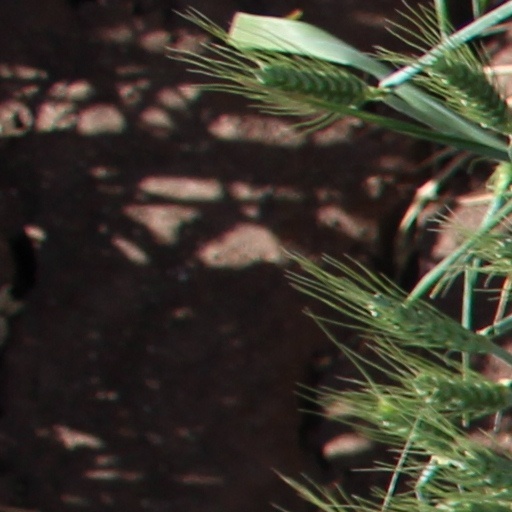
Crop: wheat